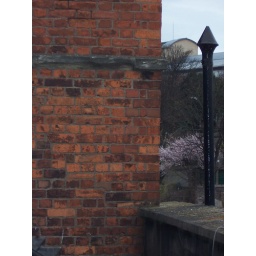
from my office window in Bristol.